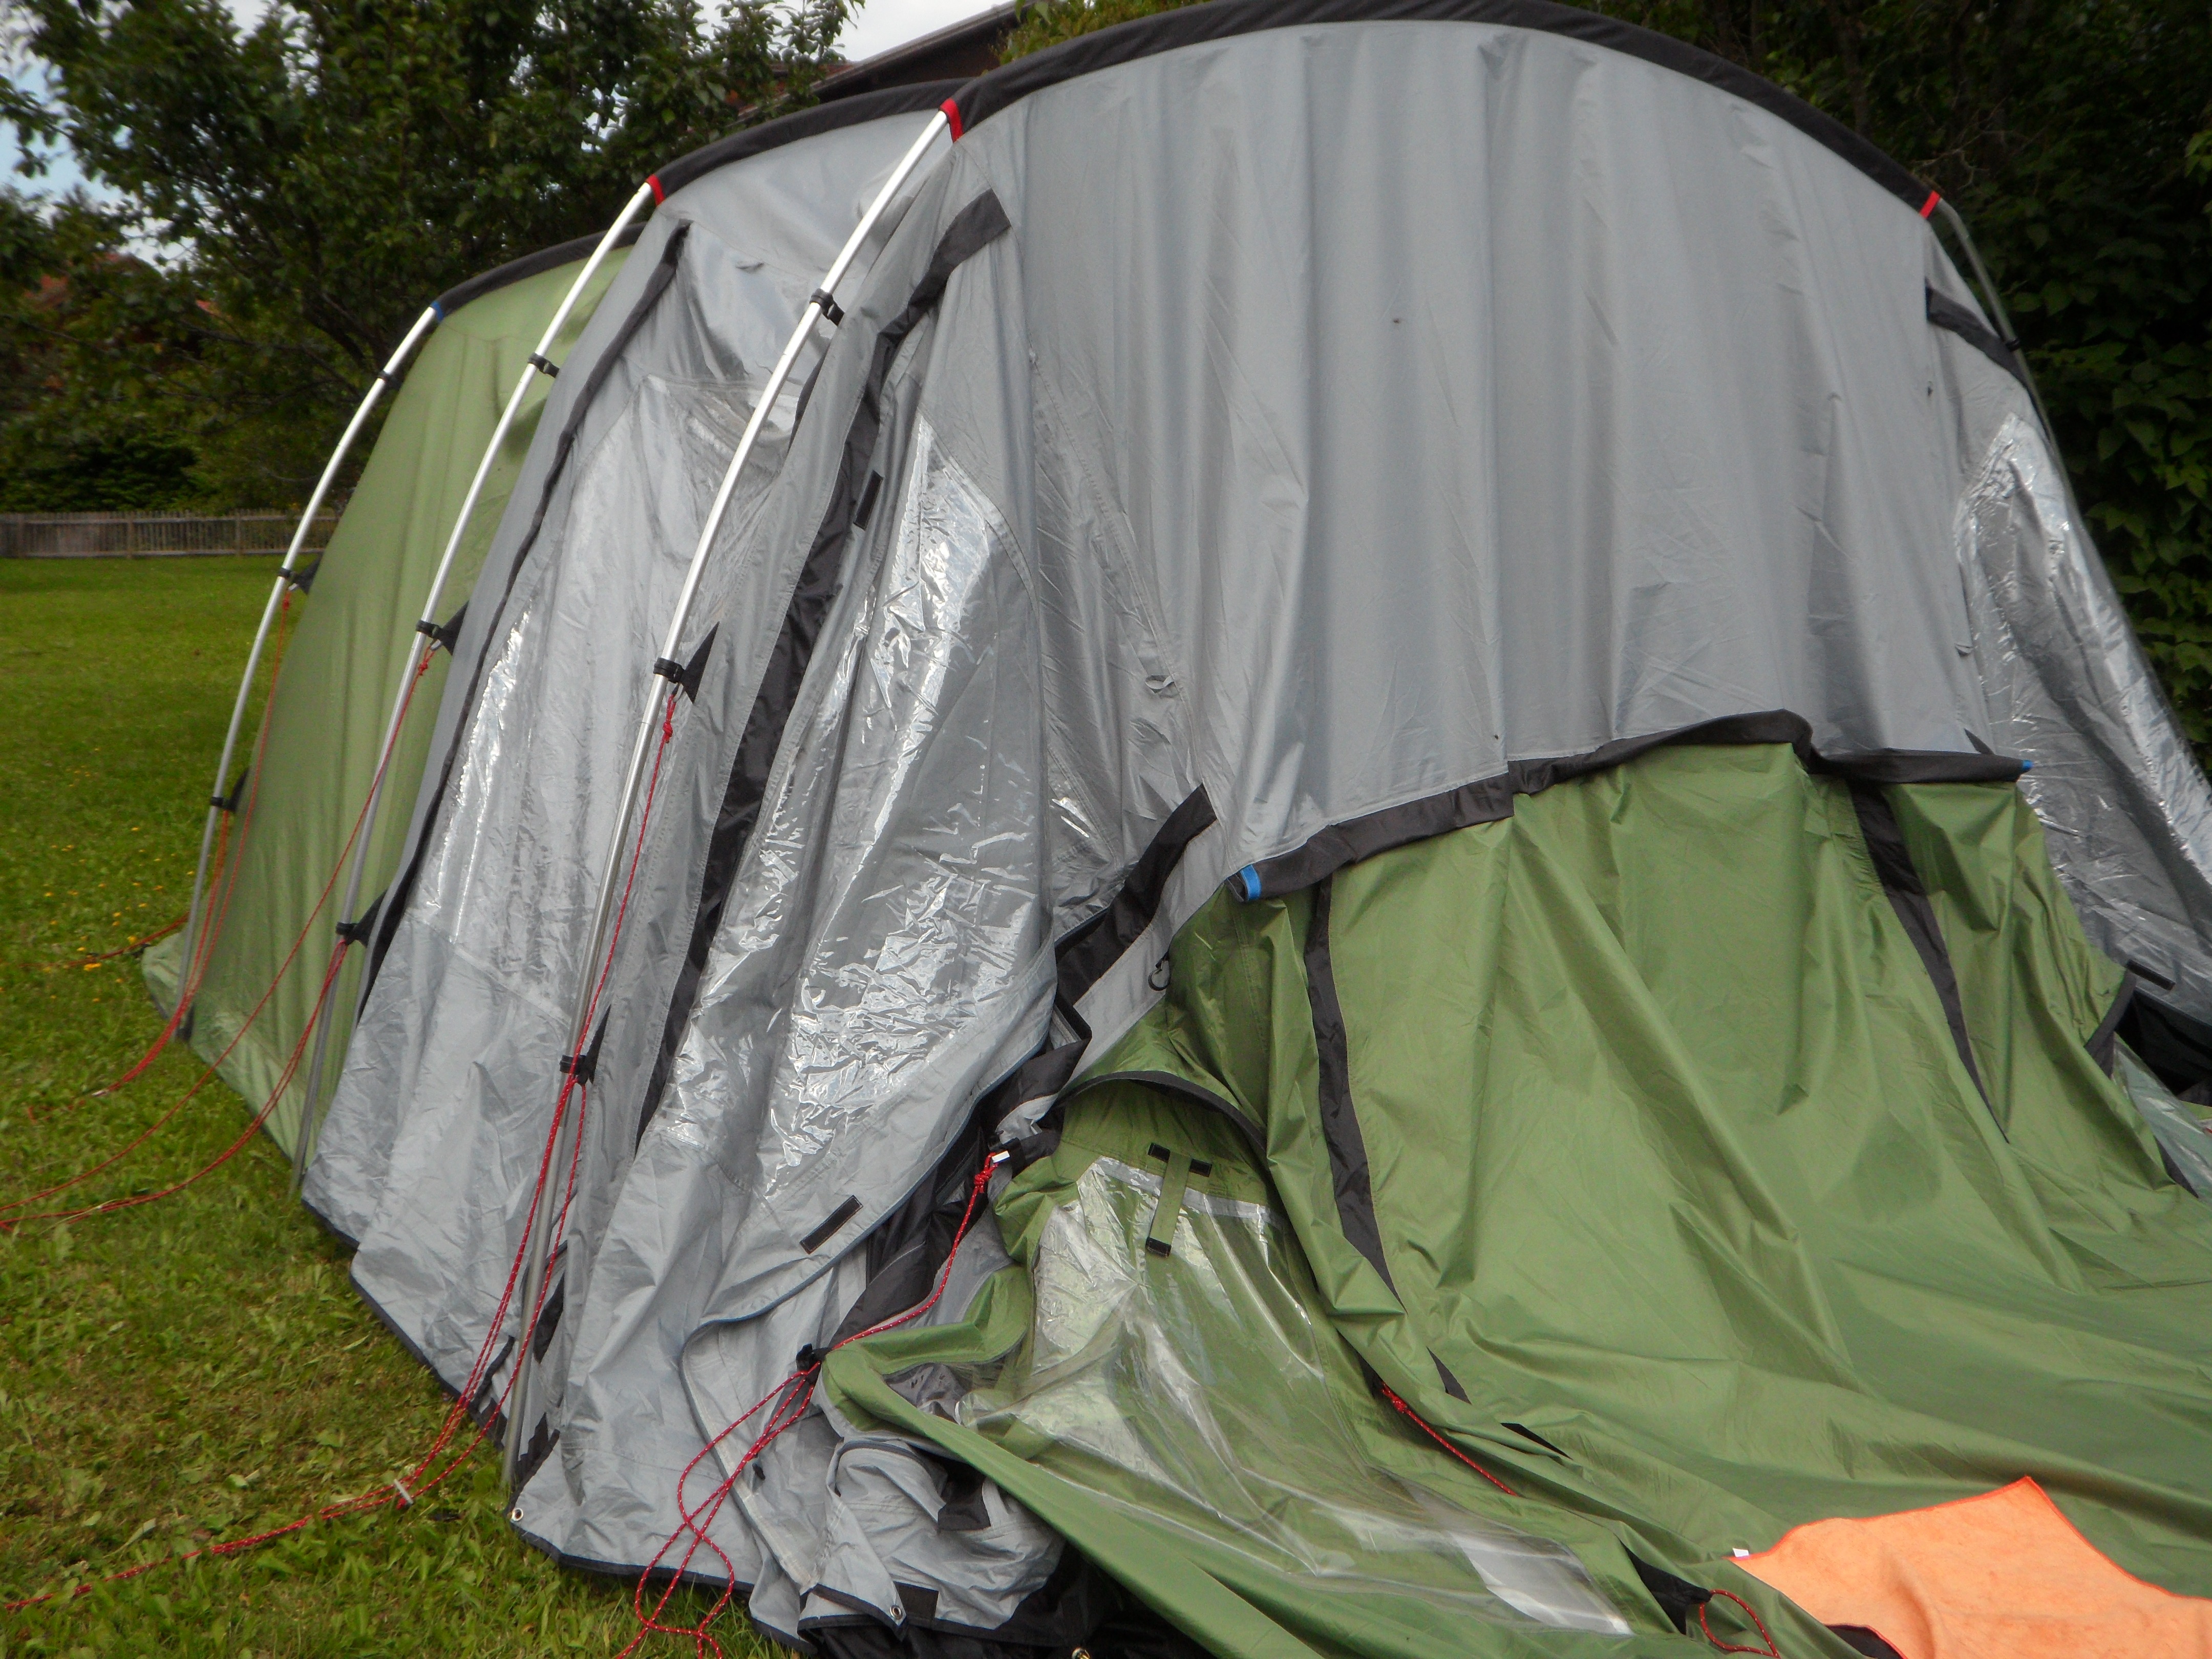
grass, car, camping, tent, motor vehicle, camp, remove, automotive exterior, tent removal, plant community